E Scow

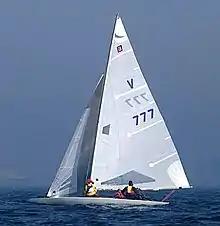
E Scow

The E Scow is a recreational sailboat, originally built of wood and now predominantly of fiberglass sandwich construction, with wood trim. It has a fractional sloop rig with either wooden or aluminum spars and running backstays. The forestay is attached well aft of the boat's bow. The hull is a scow design, with a vertical transom, a spade-type rudder controlled by a tiller and retractable dual centerboards (also called bilgeboards). It displaces .